Joseph Jefferson

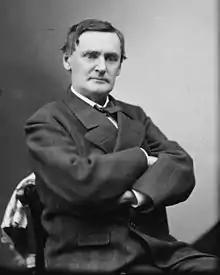
Jefferson, 1870–1880

Joseph Jefferson III (February 20, 1829 – April 23, 1905), often known as Joe Jefferson, was an American actor. He was the third actor of this name in a family of actors and managers, and one of the most famous 19th century American comedians. Beginning as a young child, he continued as a performer for most of his 76 years. Jefferson was particularly well known for his adaptation and portrayal of Rip Van Winkle on the stage, reprising the role in several silent film adaptations. After 1865, he created no other major role and toured with this play for decades.